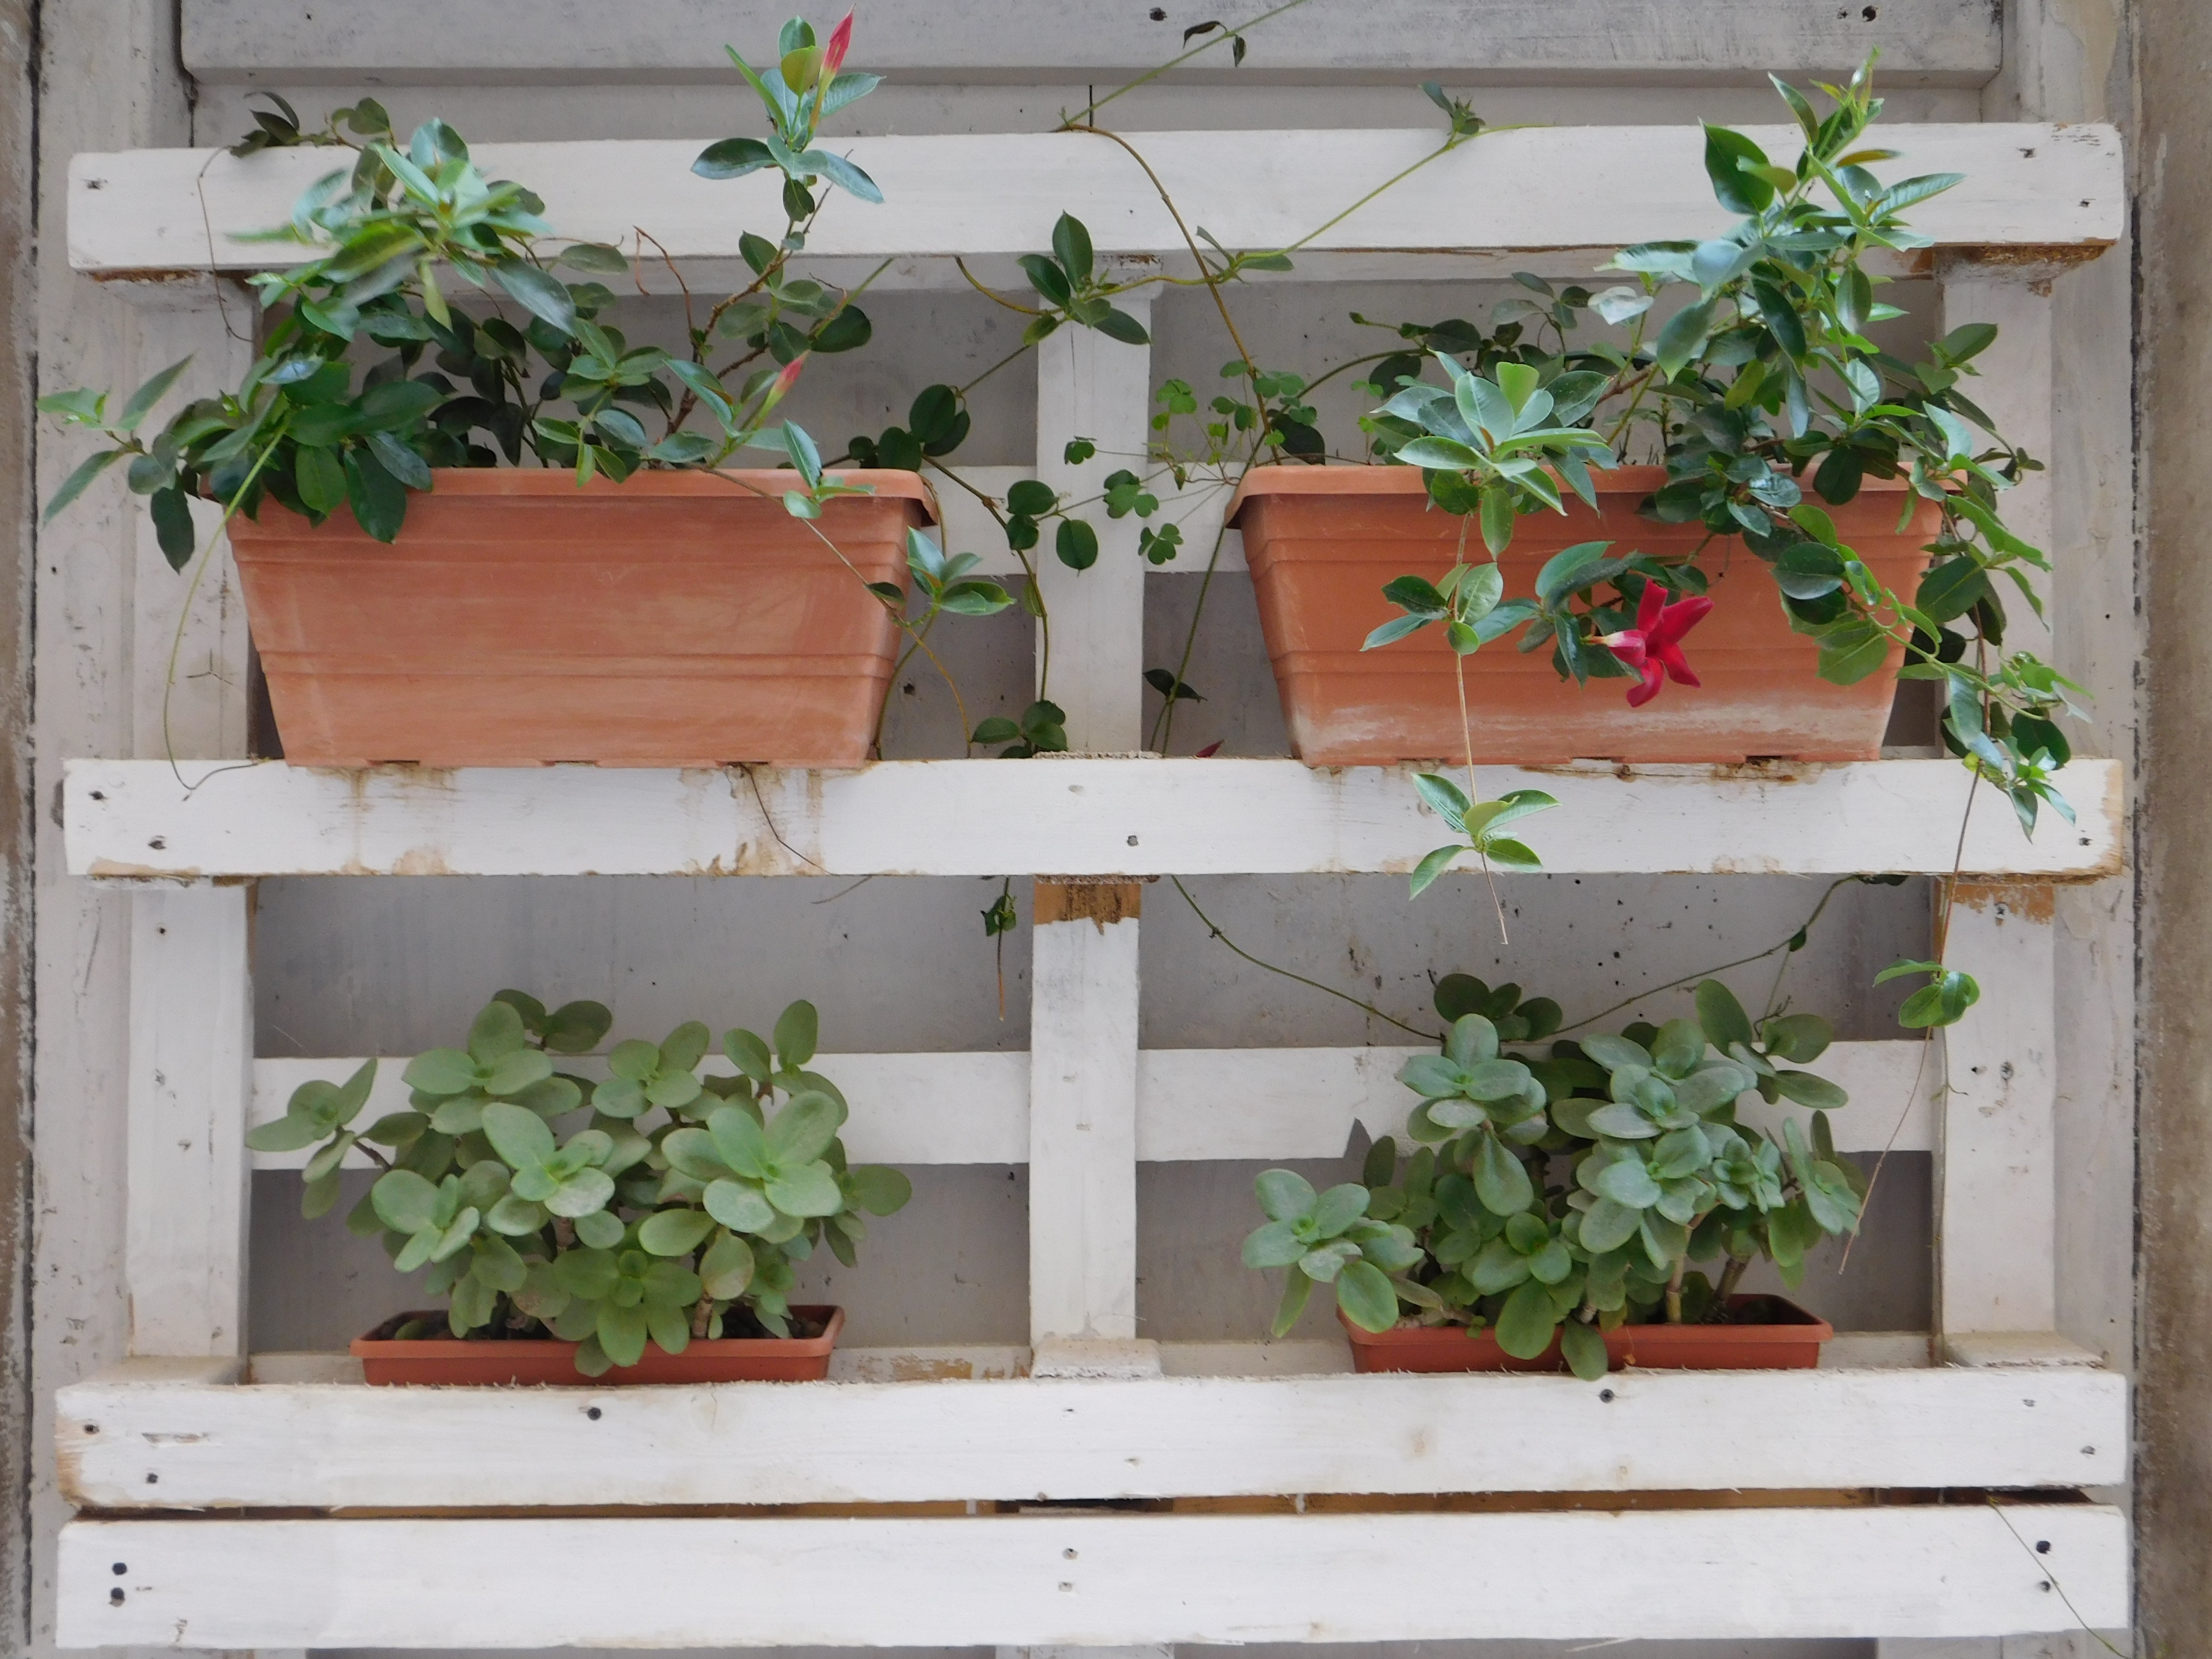
plant, flower, window, balcony, green, herb, produce, cottage, ivy, garden, flowerpot, floristry, cultivate, flowering plant, puglia, floral design, flower arranging